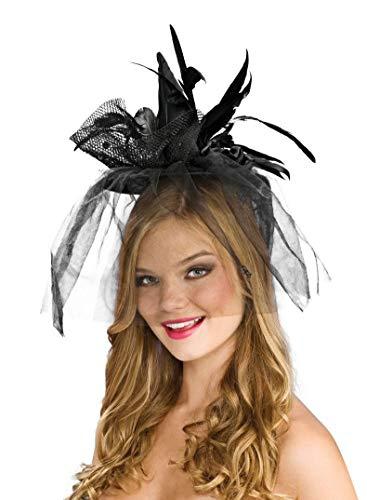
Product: Rubie's Black Mini Witch Hat - Adult Std.
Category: Clothing, Shoes & Jewelry | Costumes & Accessories | Women | Accessories | Headwear
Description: Black witch's hat with black feathers and layers of lace.
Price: $10.89